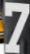
Number: 7